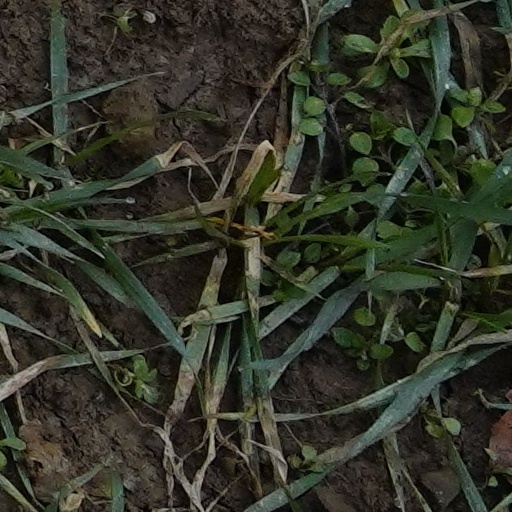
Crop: wheat